Antojito

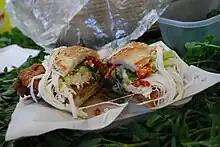
Cemita sandwich as served in Puebla

Tamales feature a filling and are wrapped in corn-based masa dough and steamed in corn husks. Tamales come in sweet and savory versions, some spicy and some bland. Versions with pork or chicken with a salsa or mole sauce are the most popular, along with a version called "rajas" that are filled with strips of poblano chili pepper and cheese. It is one of the safer street foods for novices to try as it is cooked and kept in a steam vat while being sold. Corundas are a variety of tamale in Michoacán in a triangle shape wrapped in corn stalk leaves. They can be eaten alone, with salsa or as an accompaniment to a meal. The Chiapas version of the tamale has a distinct flavor, often containing ingredients such as pibil, mole sauce, carrot, corn grains, egg, raisins, almonds (known locally as "nacatamales", a regional version of Nicaraguan well-known version), a version with the regional herb chipilín with chicken or queso blanco and versions wrapped in banana leaves. They are often sold by vendors on specially made tricycles for street vendors. Uchepos are tamales made with fresh corn, generally made in Michoacán in July and August.